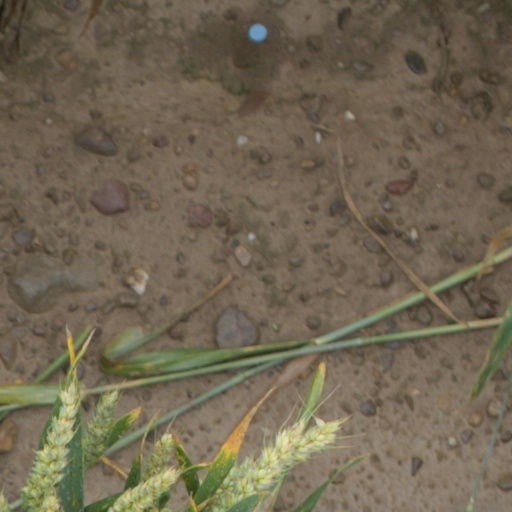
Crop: wheat